Town-class cruiser (1936)

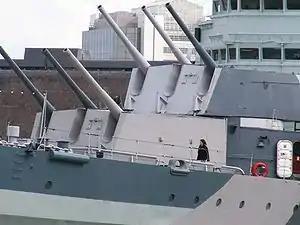
Mk XXIII turret with squared-off contours mounted on the "Edinburgh" sub-class

The secondary armament consisted of four twin Mk XIX 4-inch turrets, and two 2-pounder quad pom-poms. Additional light anti-aircraft weapons were added during the war and the 4-inch mounts were converted to Remote Power Control (RPC). Postwar and were partially reconstructed in 1949–1951 with enclosed bridges, new lattice masts, improved surface fire control, long range radar and an improved but still unreliable version of the Glasshouse Directors with Type 275 'lock and follow' radar, with flyplane control for the twin 4-inch guns with elevation speed increased to 15–20 degrees per second to engage faster jet aircraft. Similar electronic alterations were made to but it received less structural alteration. was put into reserve in 1952 to preserve it for potential modernisation and had a less extensive refit to allow her to be sent quickly if needed in the Suez crisis of 1956. "Birmingham", "Newcastle" and "Sheffield" had the pom-pom and 20 mm armament replaced by 40 mm Bofors mounts. "Belfast" was fitted with MRS 8 HACDT to combine 40 mm and twin 4-inch AA fire and to permit the use of 40 mm proximity fuze ammunition as used by the British Army.